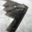
Label: airplane